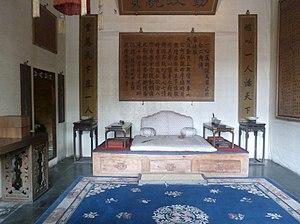
Dans la Cité_interdite, à Pékin .-, Chine